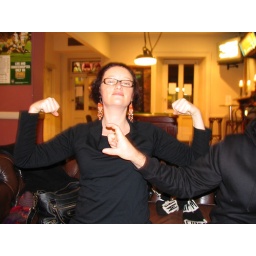
Nat can beat the boys and guess the correct beer hidden within paper bags